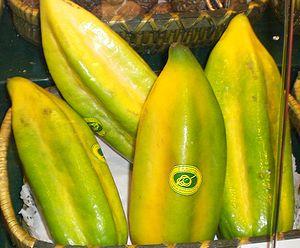
Le babaco est une espèce d'arbre fruitier originaire d'Équateur issu du croisement naturel de deux espèces de la famille des Caricaceae : le papayer des montagnes Vasconcellea pubescens et le Vasconcellea stipulata.